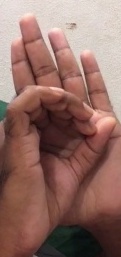
ASL sign: 0